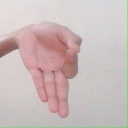
अक्षर: ज्ञ